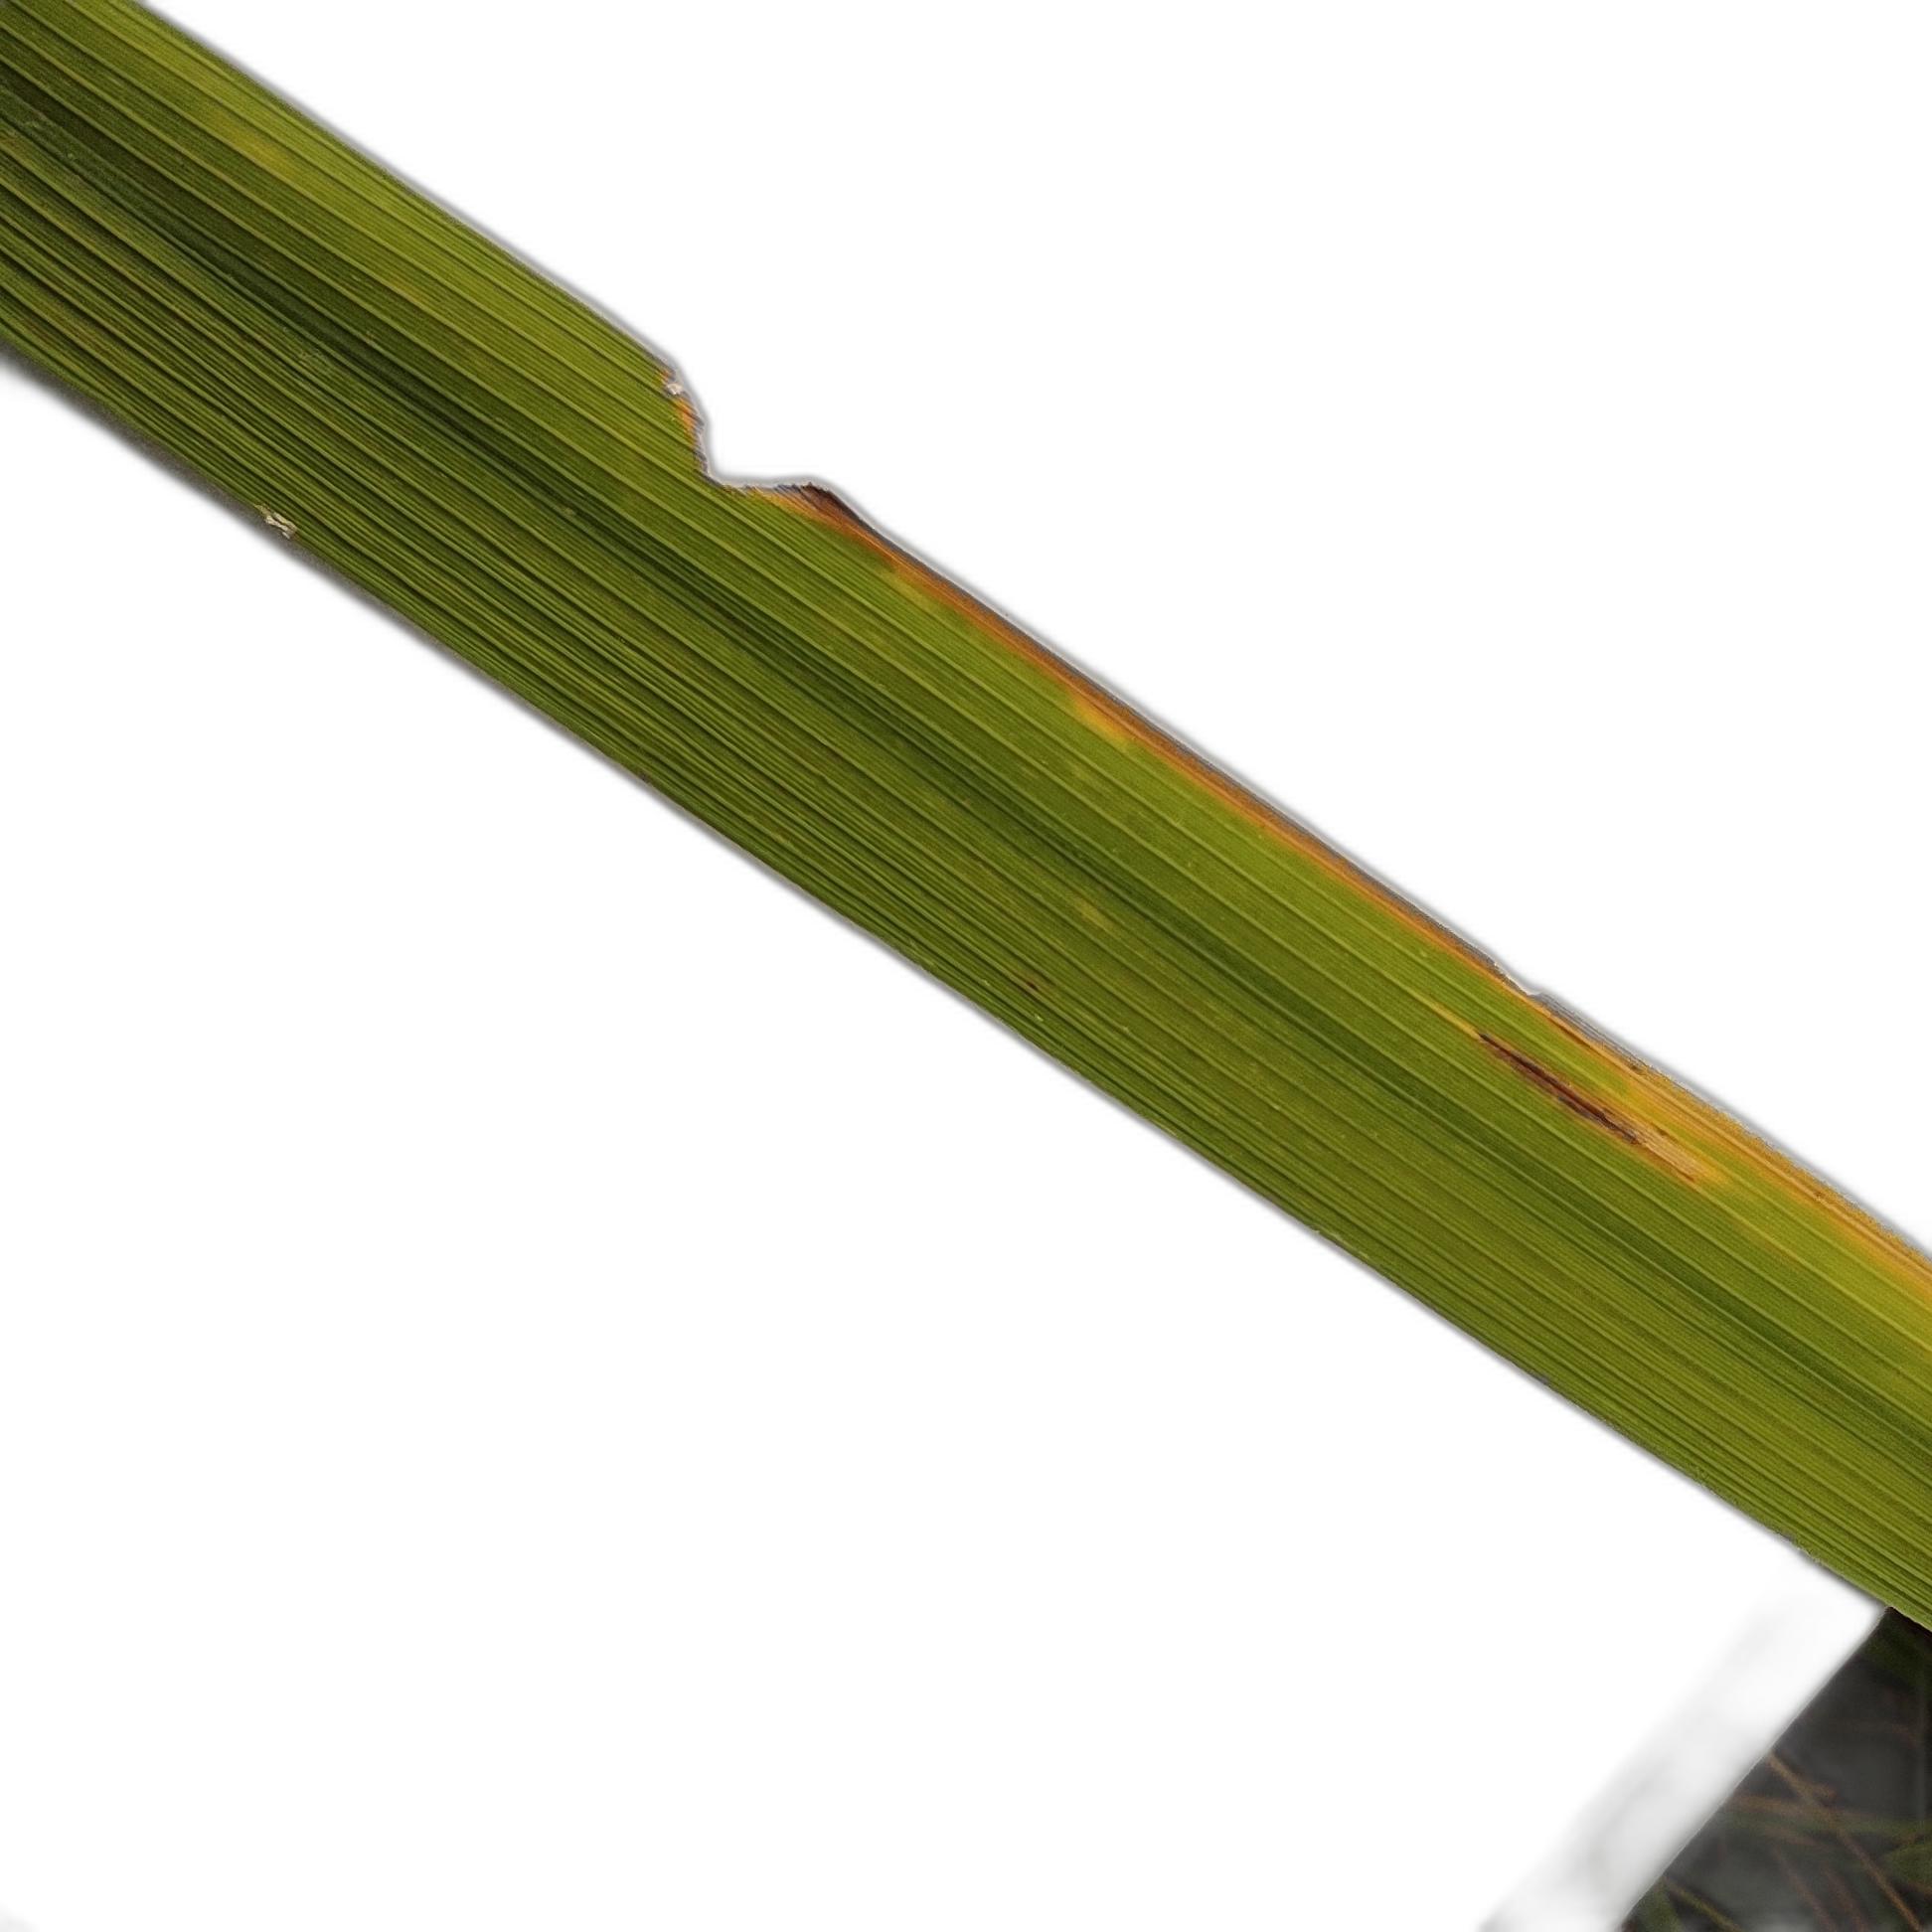
Label: Leaf Scald